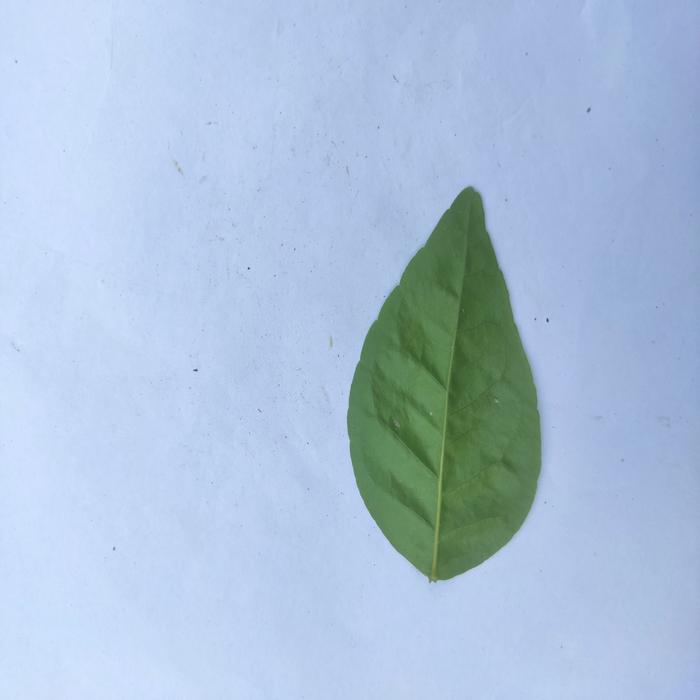
Crop: Aegle Marmelos
Leaf condition: Healthy_Leaf